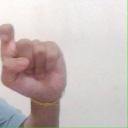
अक्षर: इ